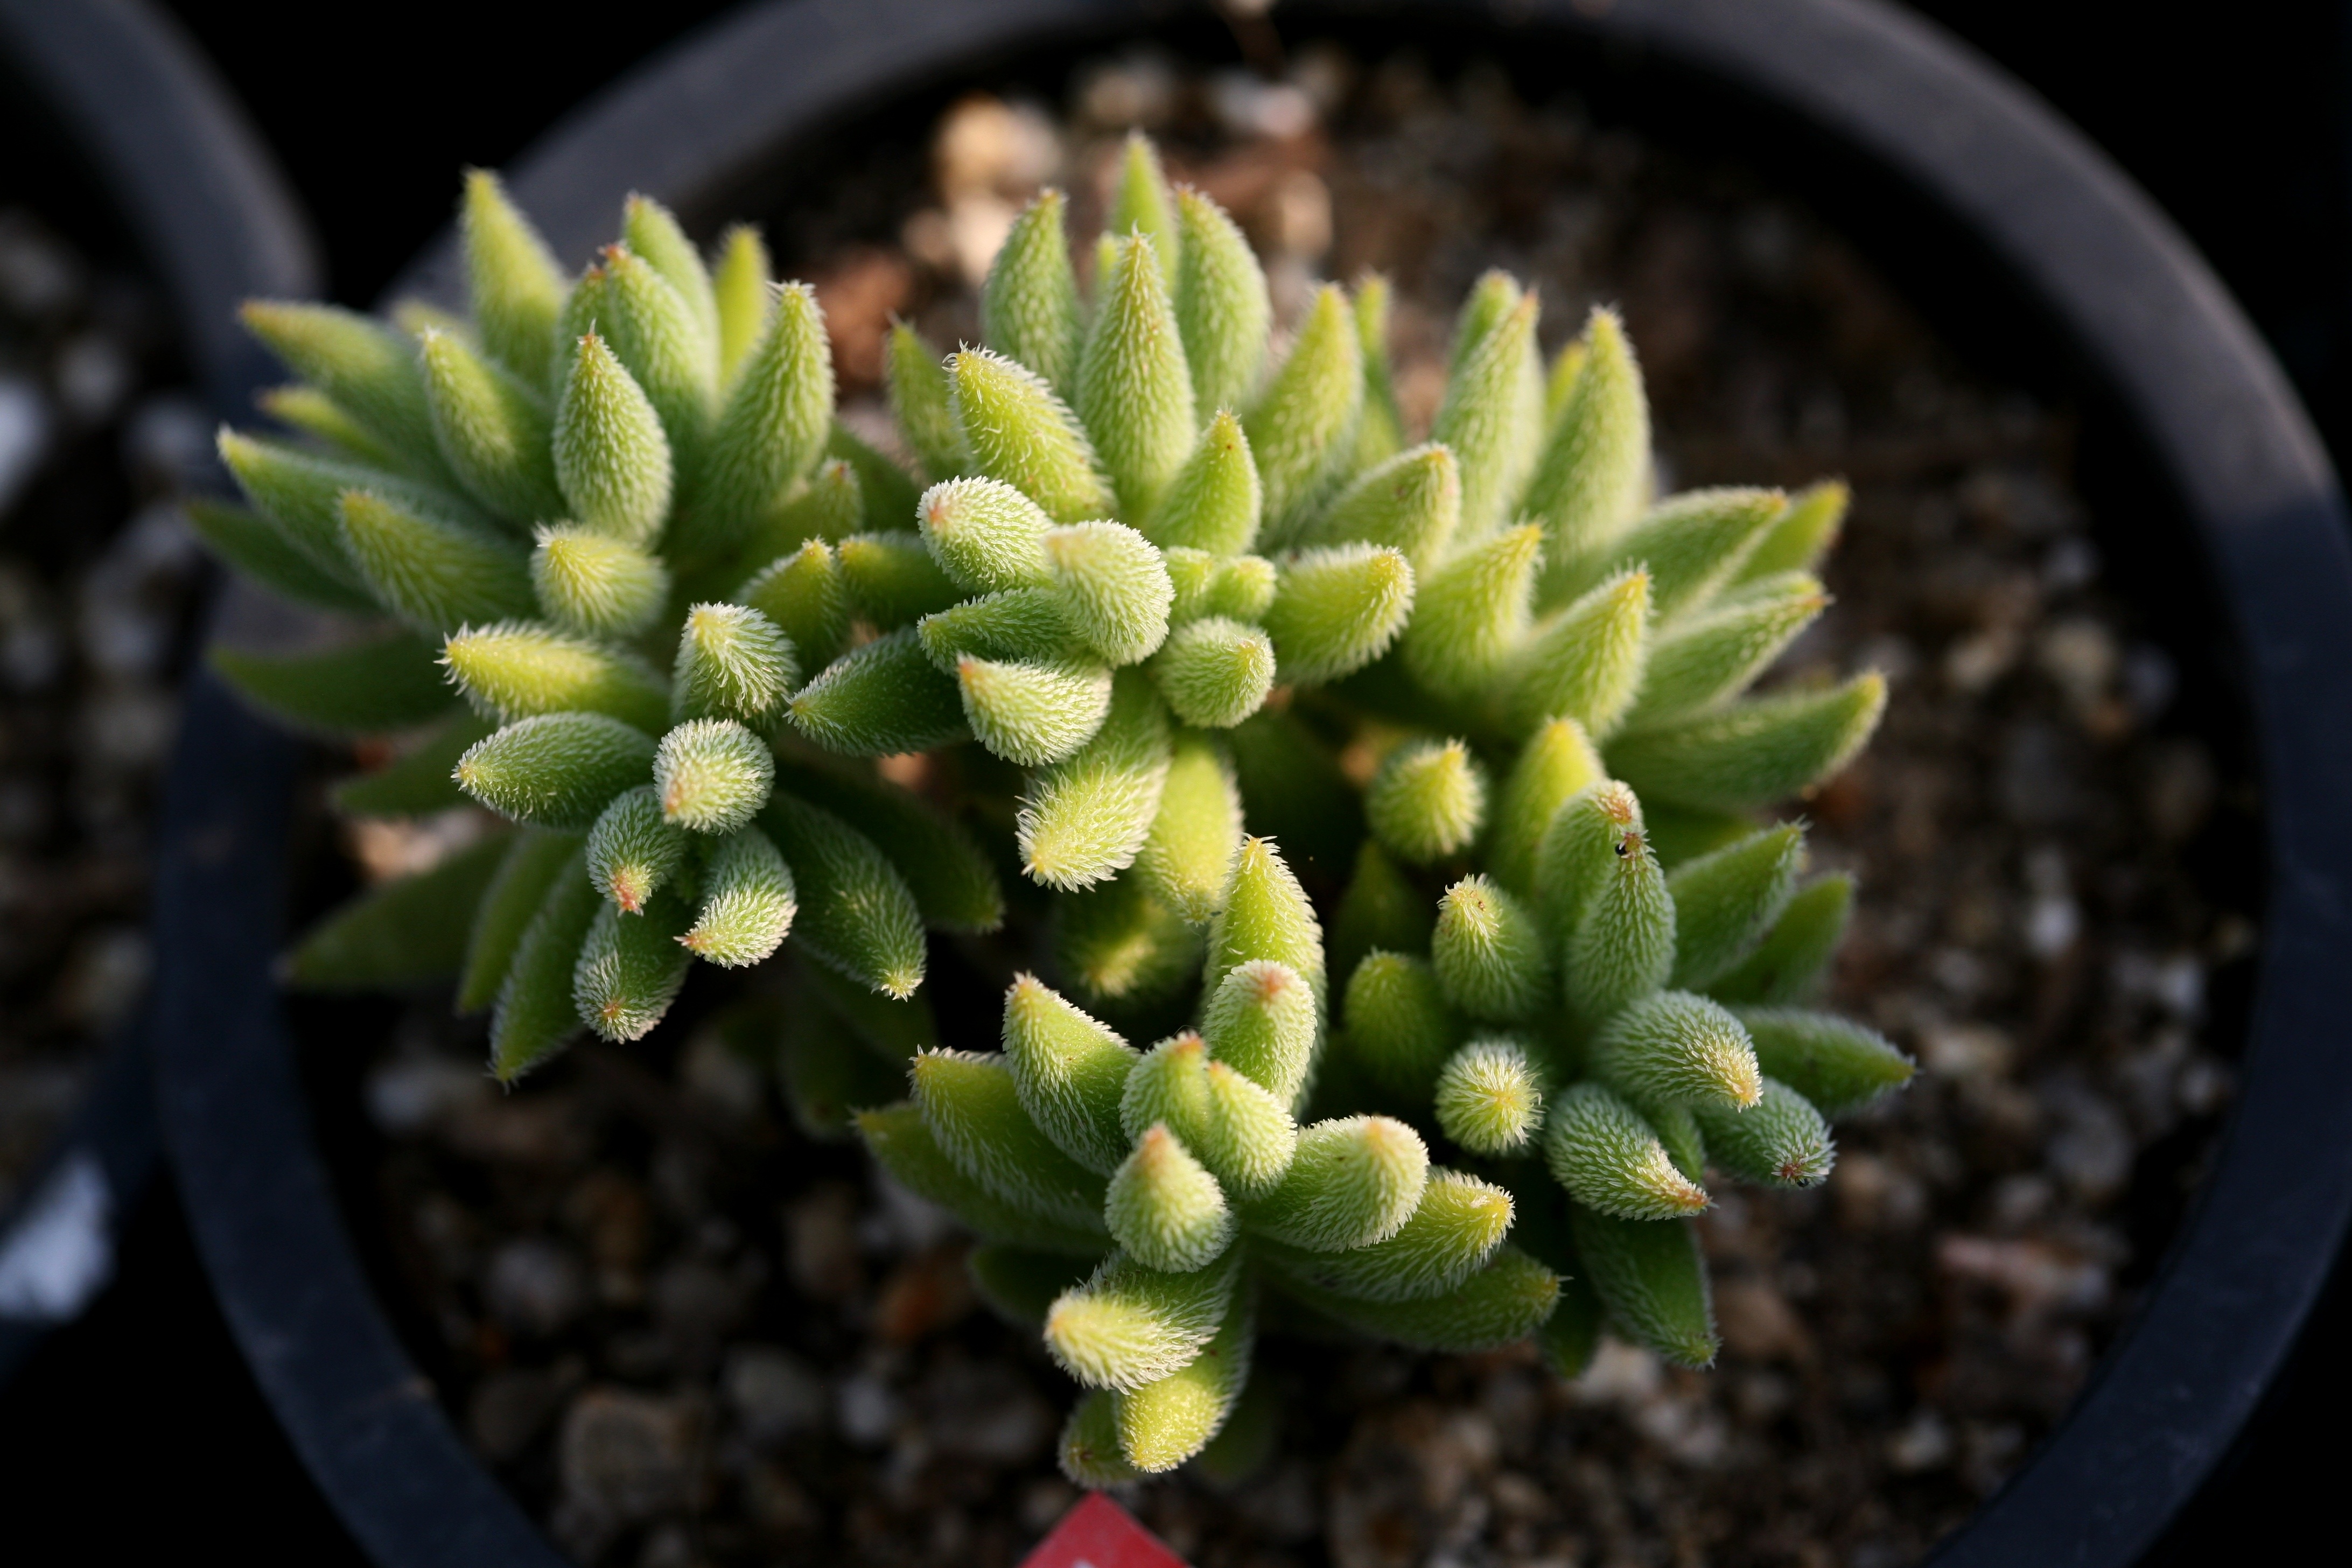
nature, cactus, plant, leaf, flower, green, botany, succulent, garden, flora, greenhouse, potted plant, plants, flowers, makro, botanical garden, macro photography, flowering plant, affix, a flower garden, a fleshy plant, fleshy in this, mini potted, stonecrop family, land plant, hedgehog cactus